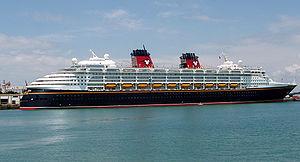
The Walt Disney Company est une entreprise américaine créée en 1923 par Walt Disney, sous le nom Disney Brothers Studios. Elle est en 2012 le premier groupe de divertissement au monde, présent dans l'industrie des médias avec des émissions et séries télévisées, du cinéma avec des courts métrages d'animation, des longs métrages d'animation et des films en prises de vues réelles, dans l'industrie du tourisme et des loisirs ainsi que les produits dérivés de ses nombreuses productions. Elle assure aussi la distribution de productions de tiers.